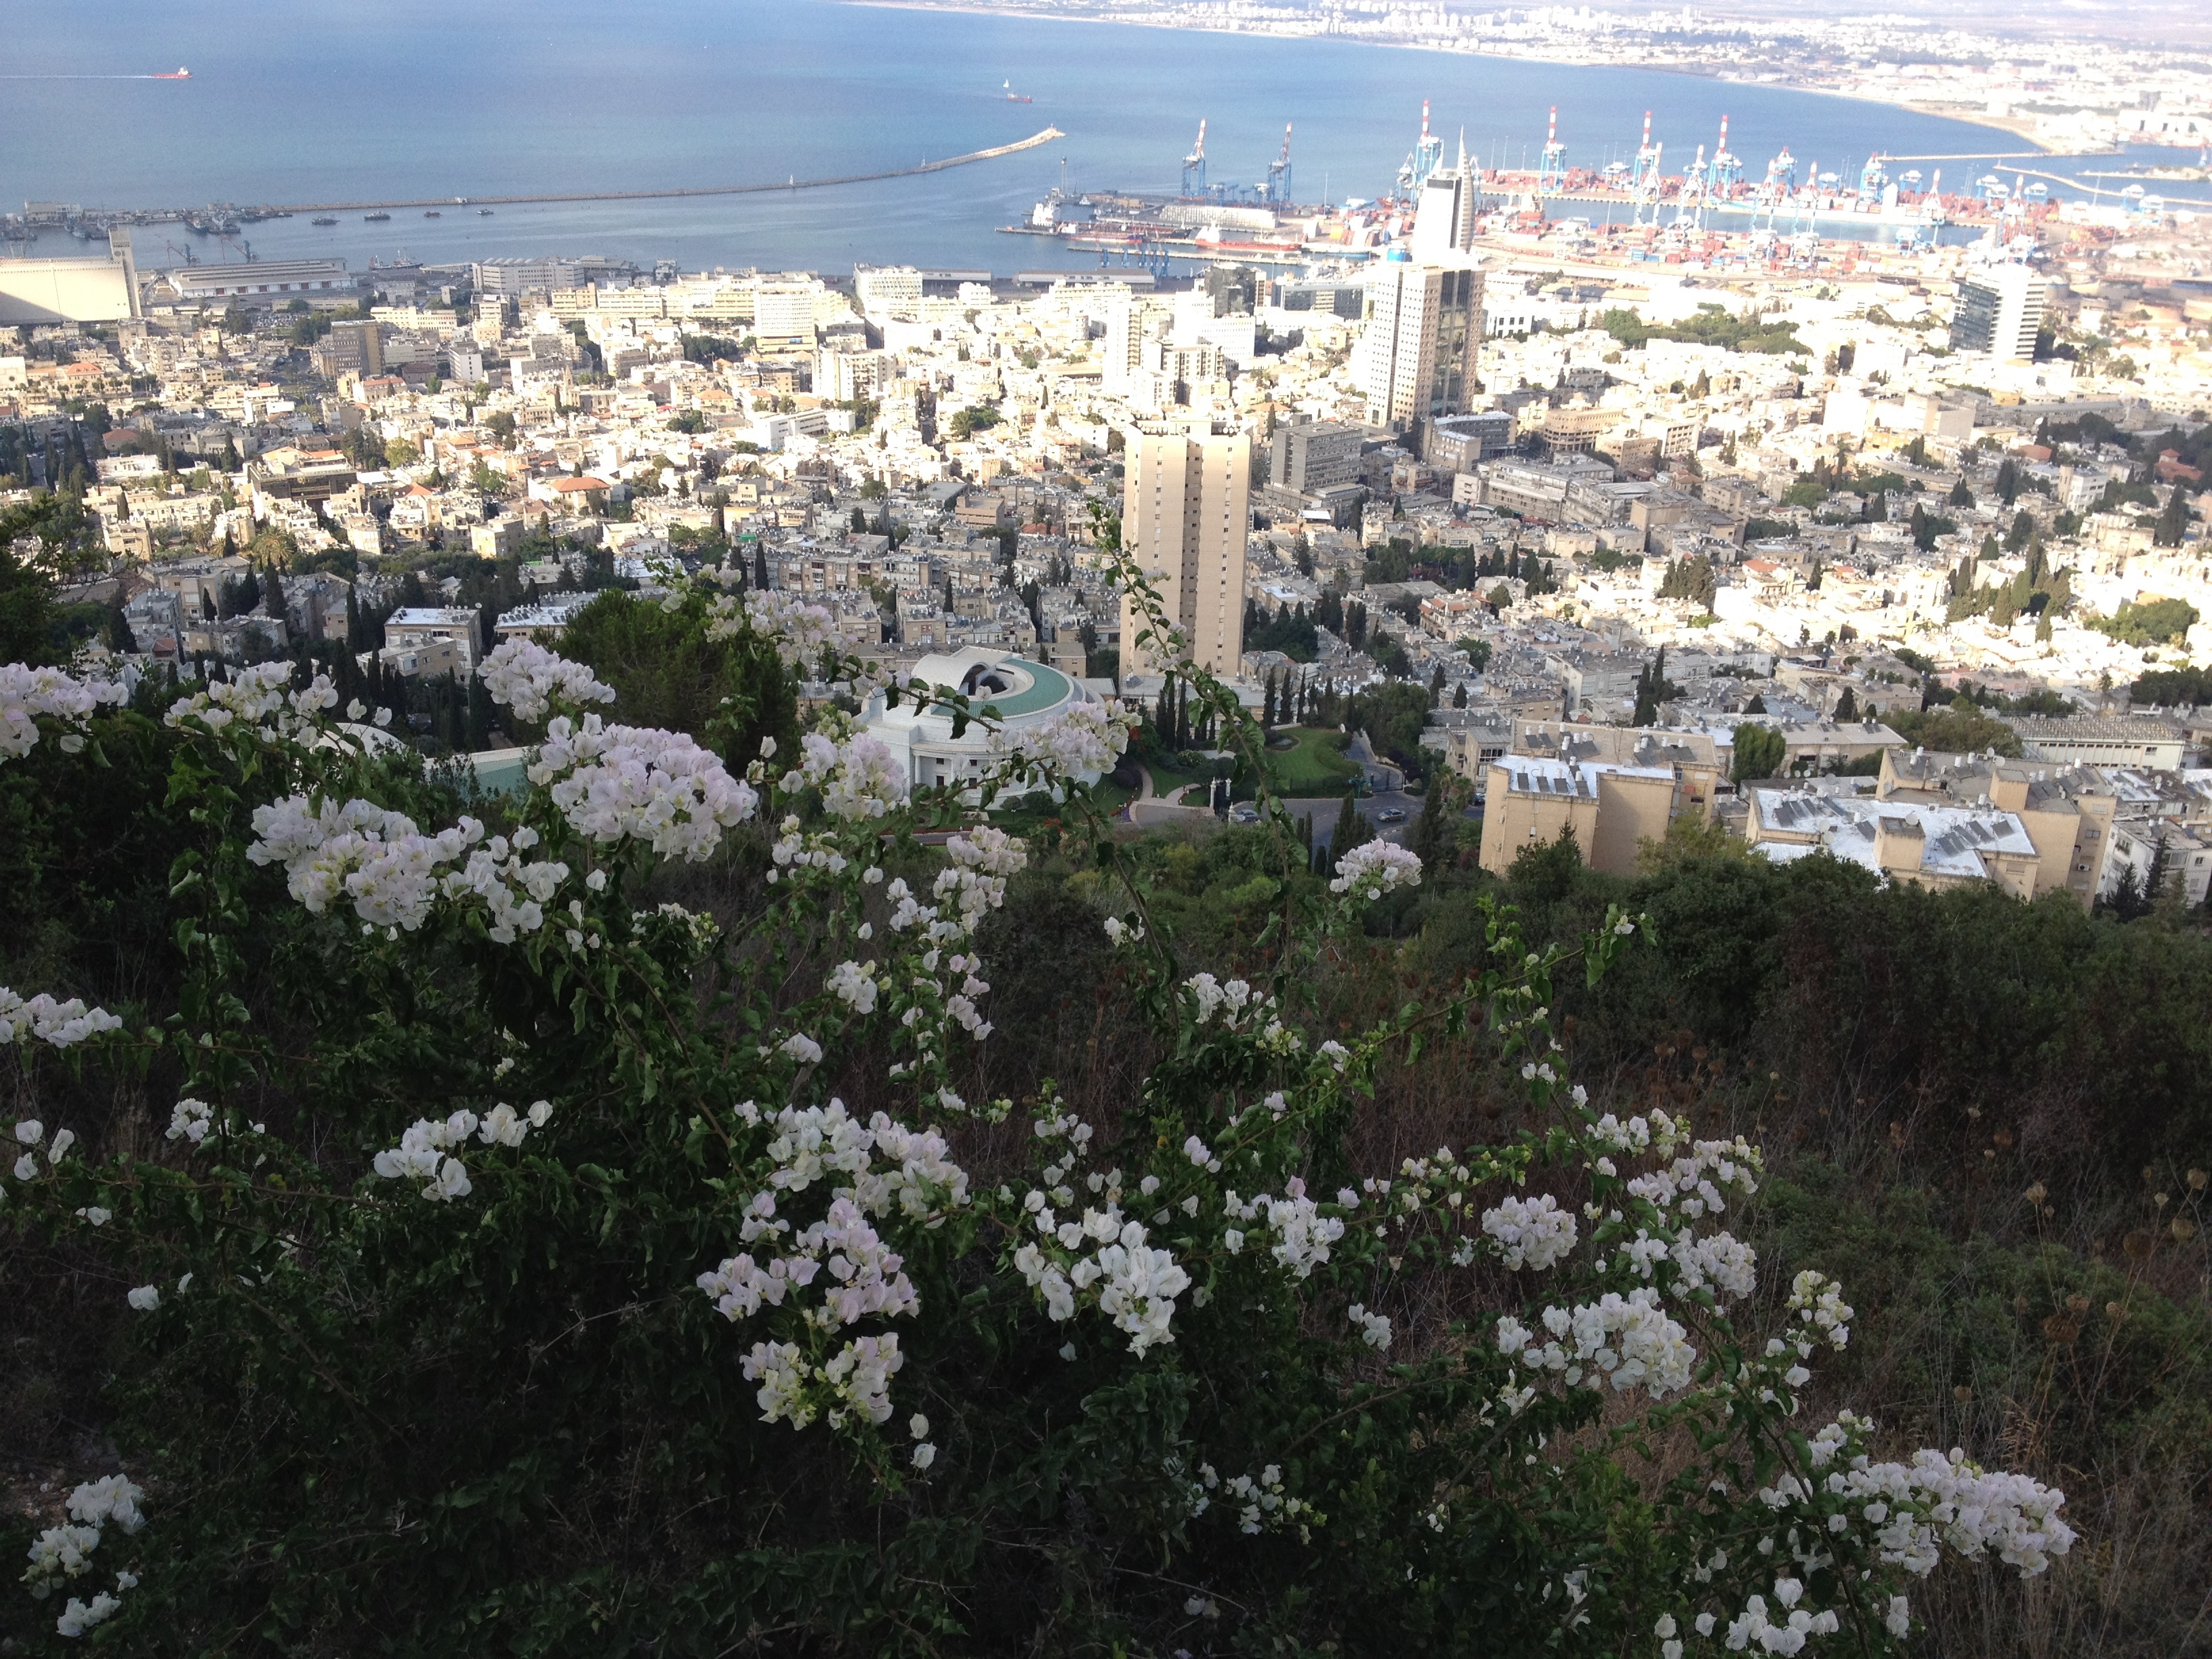
blossom, plant, skyline, flower, city, ecosystem, aerial photography